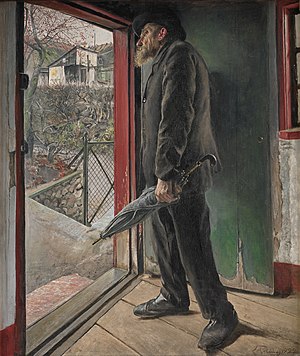
Paraply
L.A. Ring, Er regnen hørt op?, 1922, Statens Museum for Kunst.
En paraply er en sammenfoldelig regnskærm beregnet til at beskytte mod nedbør.